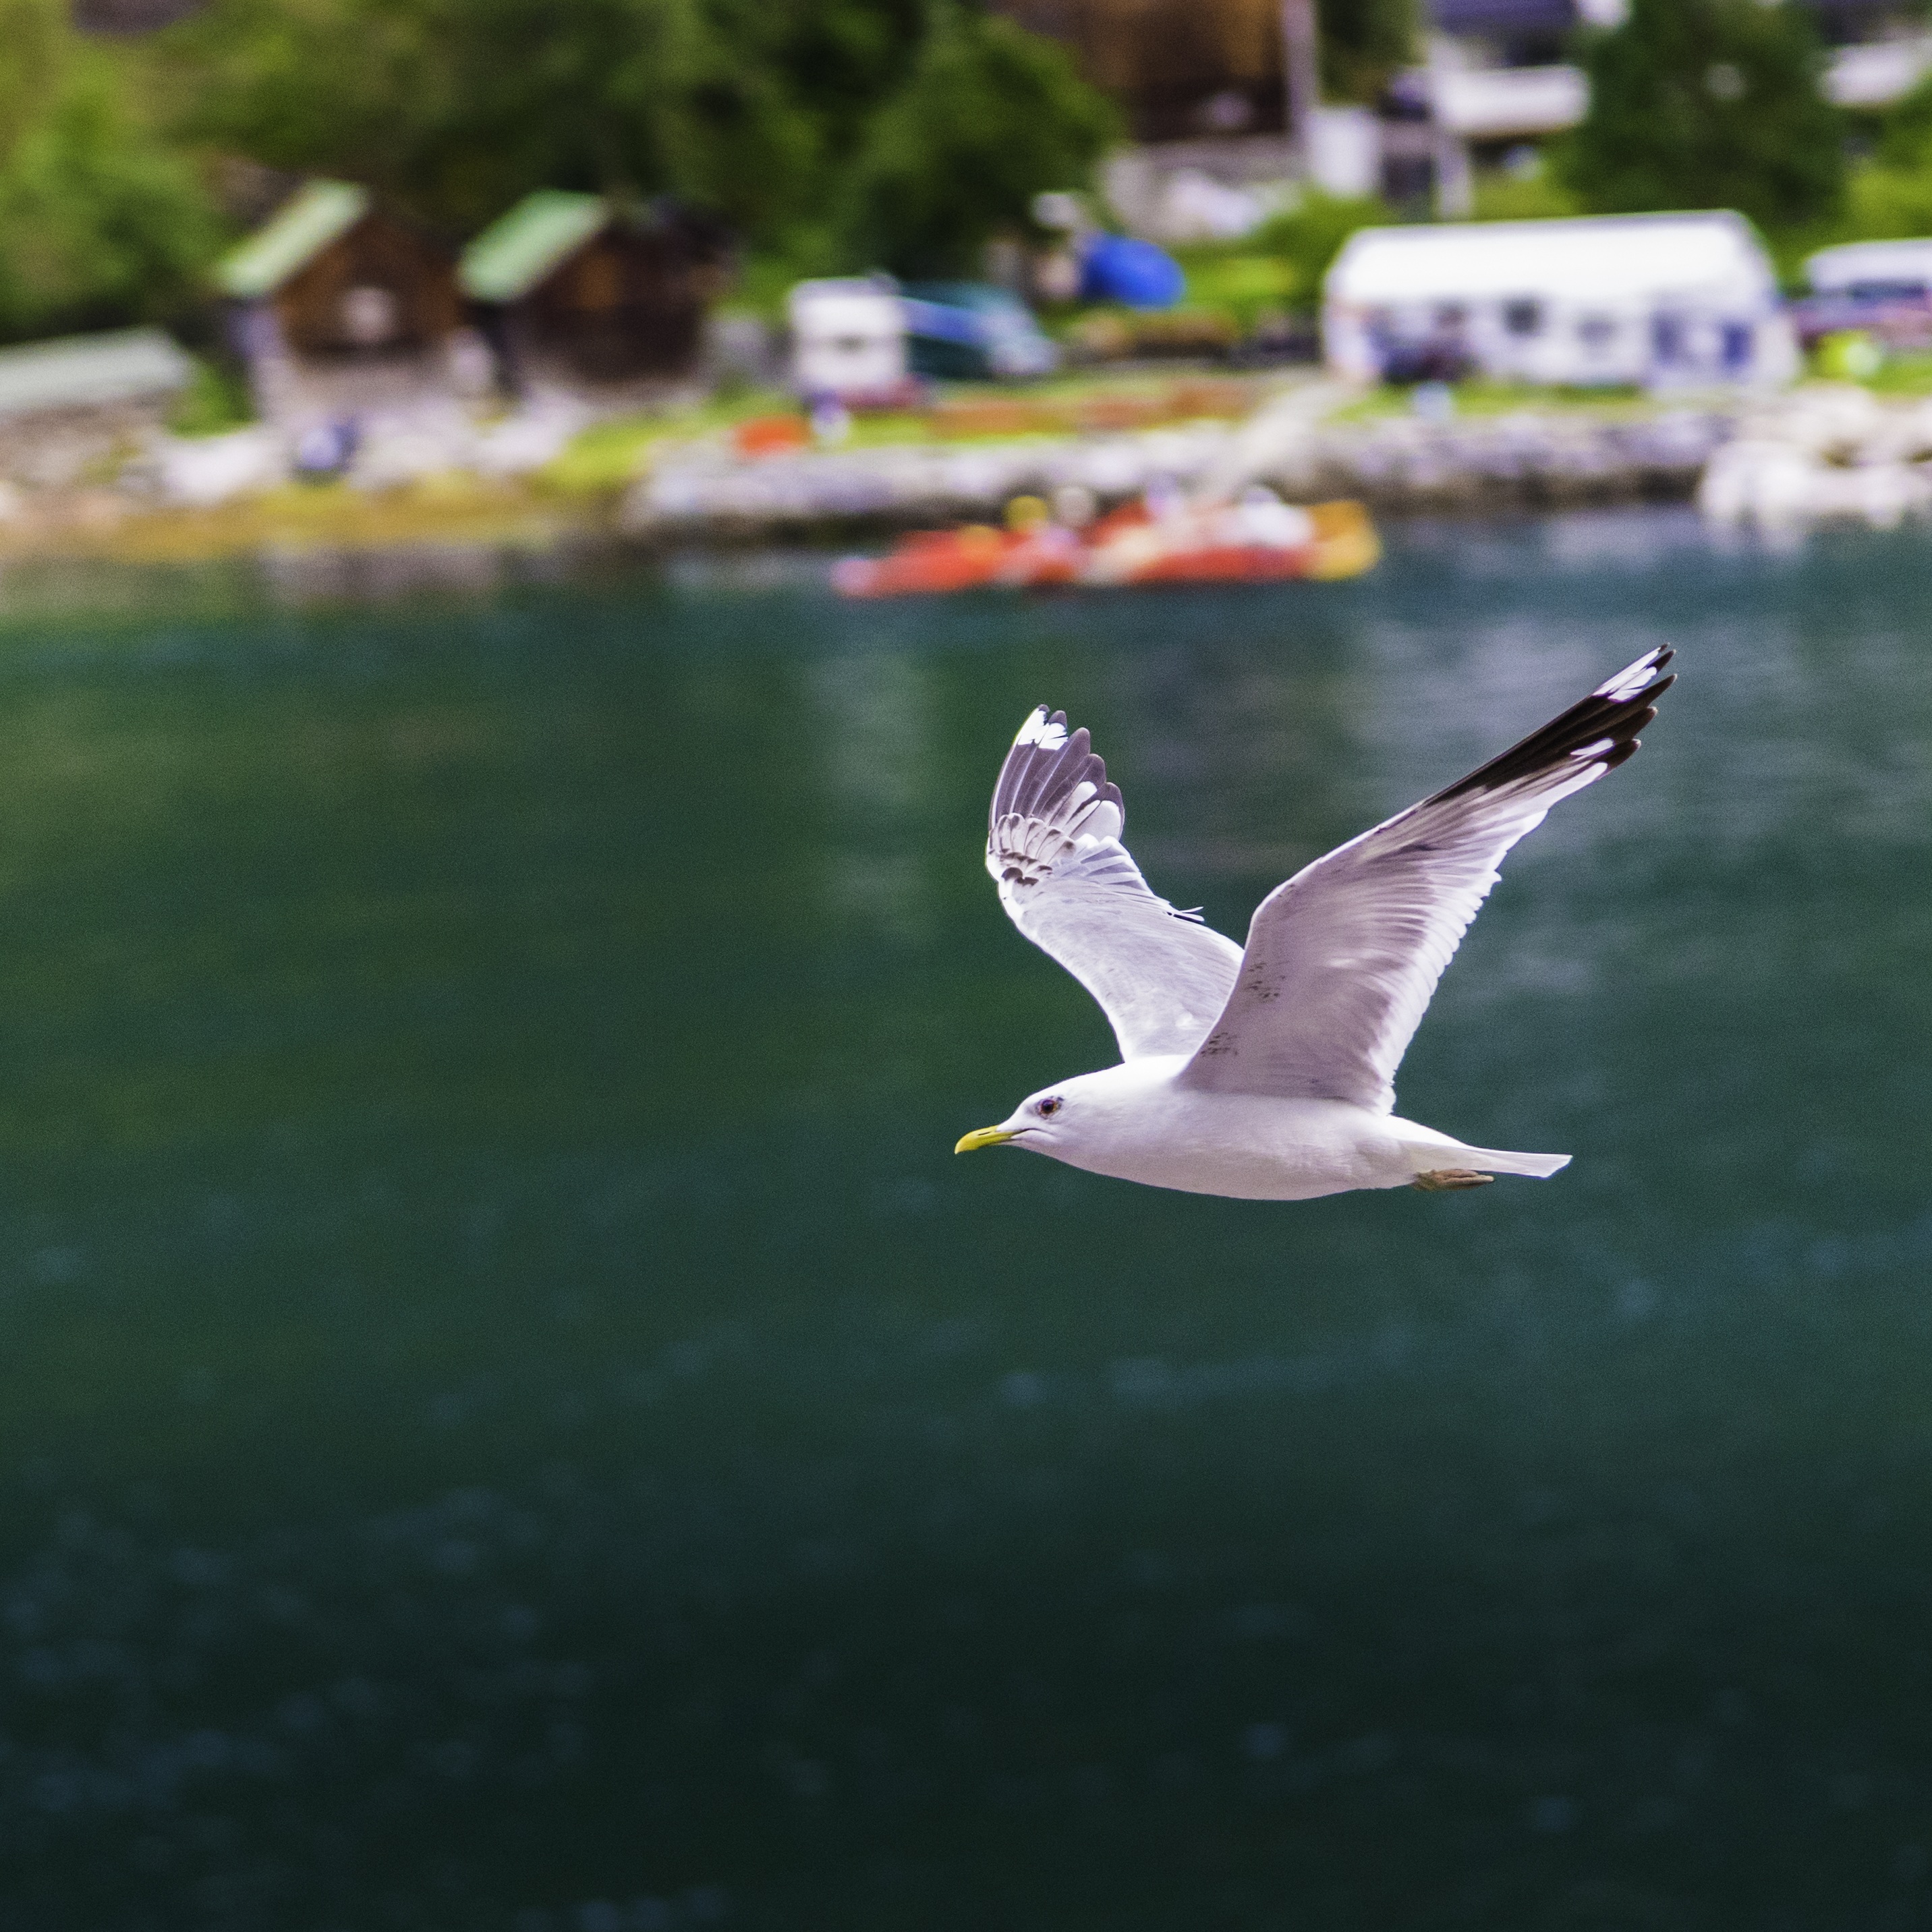
sea, water, nature, bird, air, seabird, seagull, travel, gull, flight, fauna, vertebrate, charadriiformes